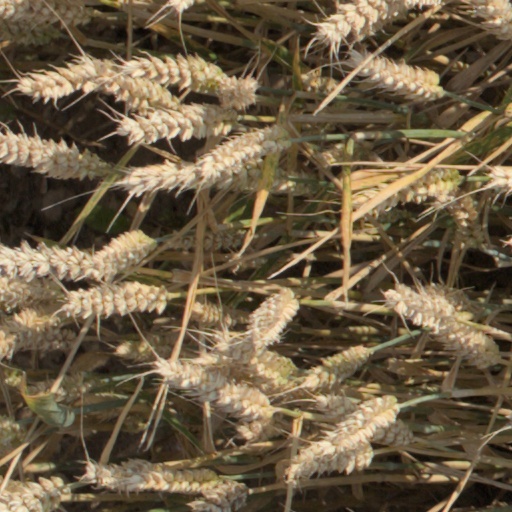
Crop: wheat